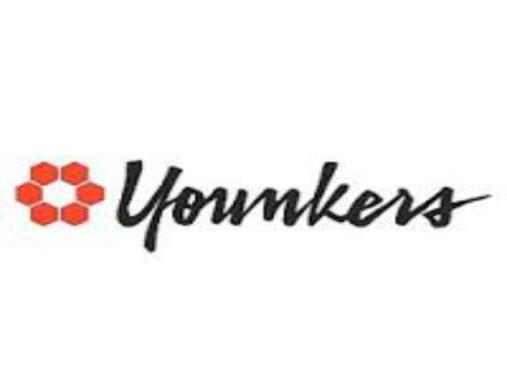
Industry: Others